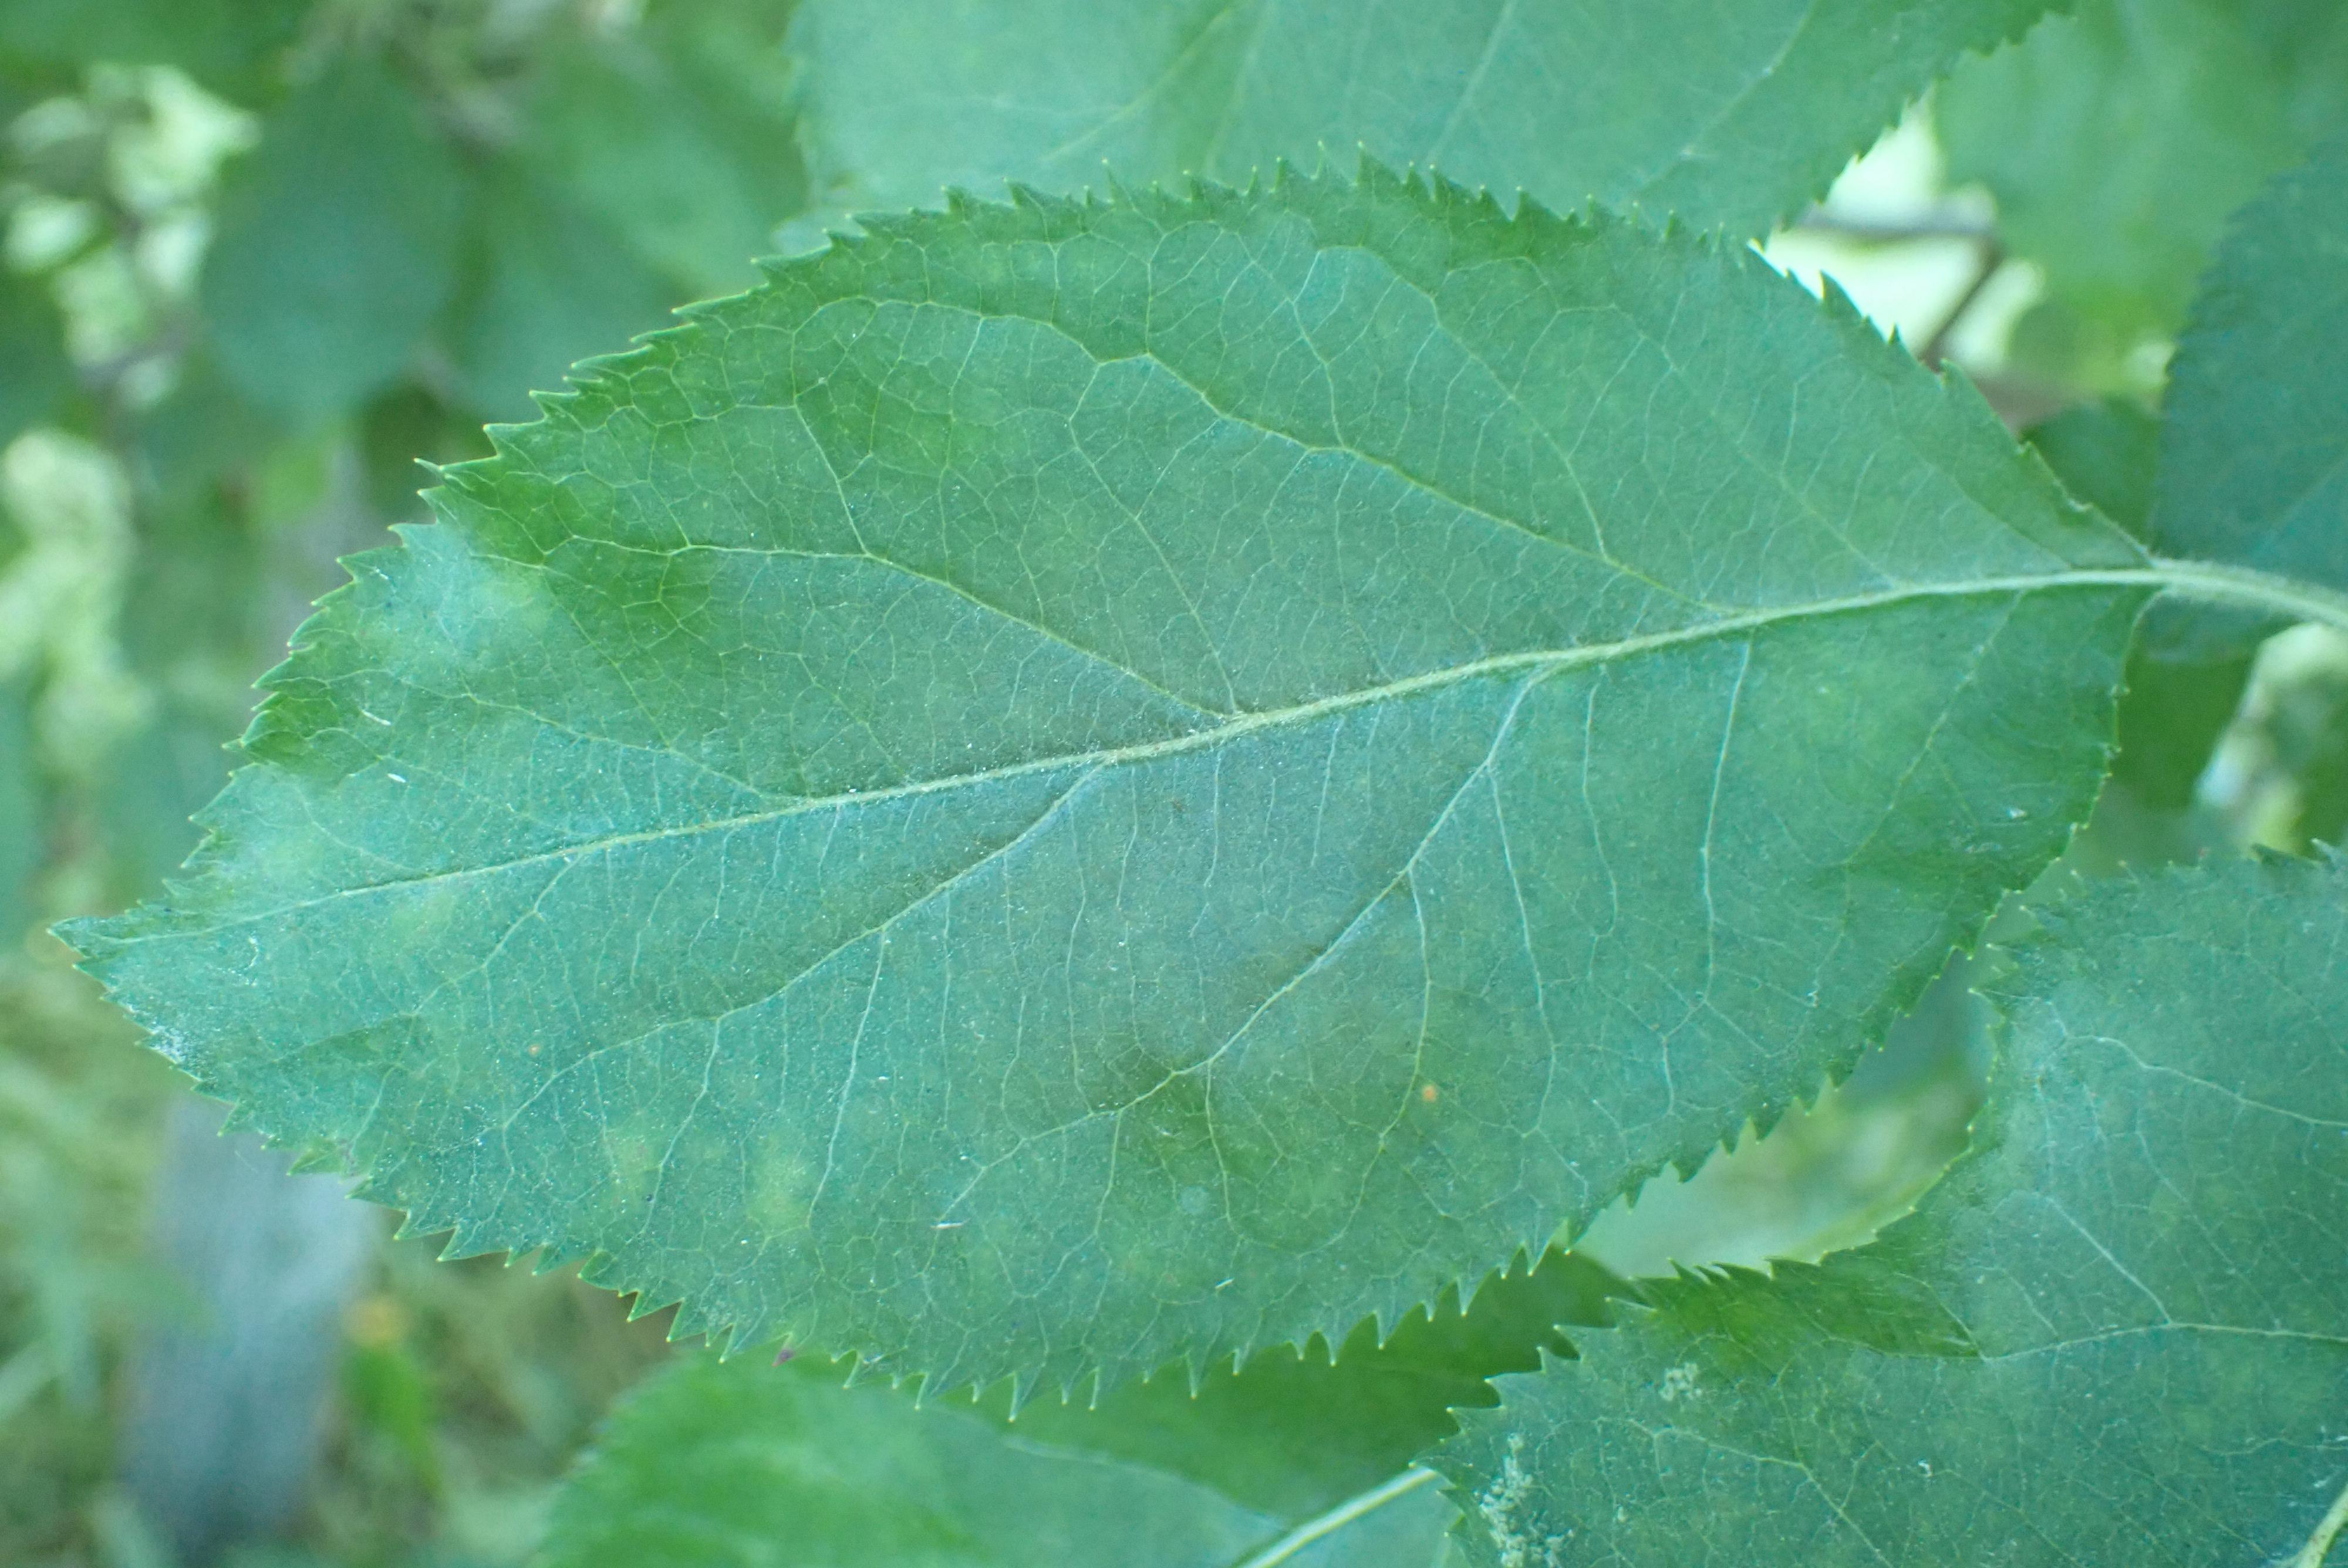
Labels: scab